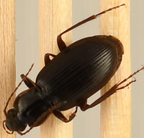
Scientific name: Calathus advena
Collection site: Niwot Ridge Mountain Research Station Site (NIWO), plot NIWO_007